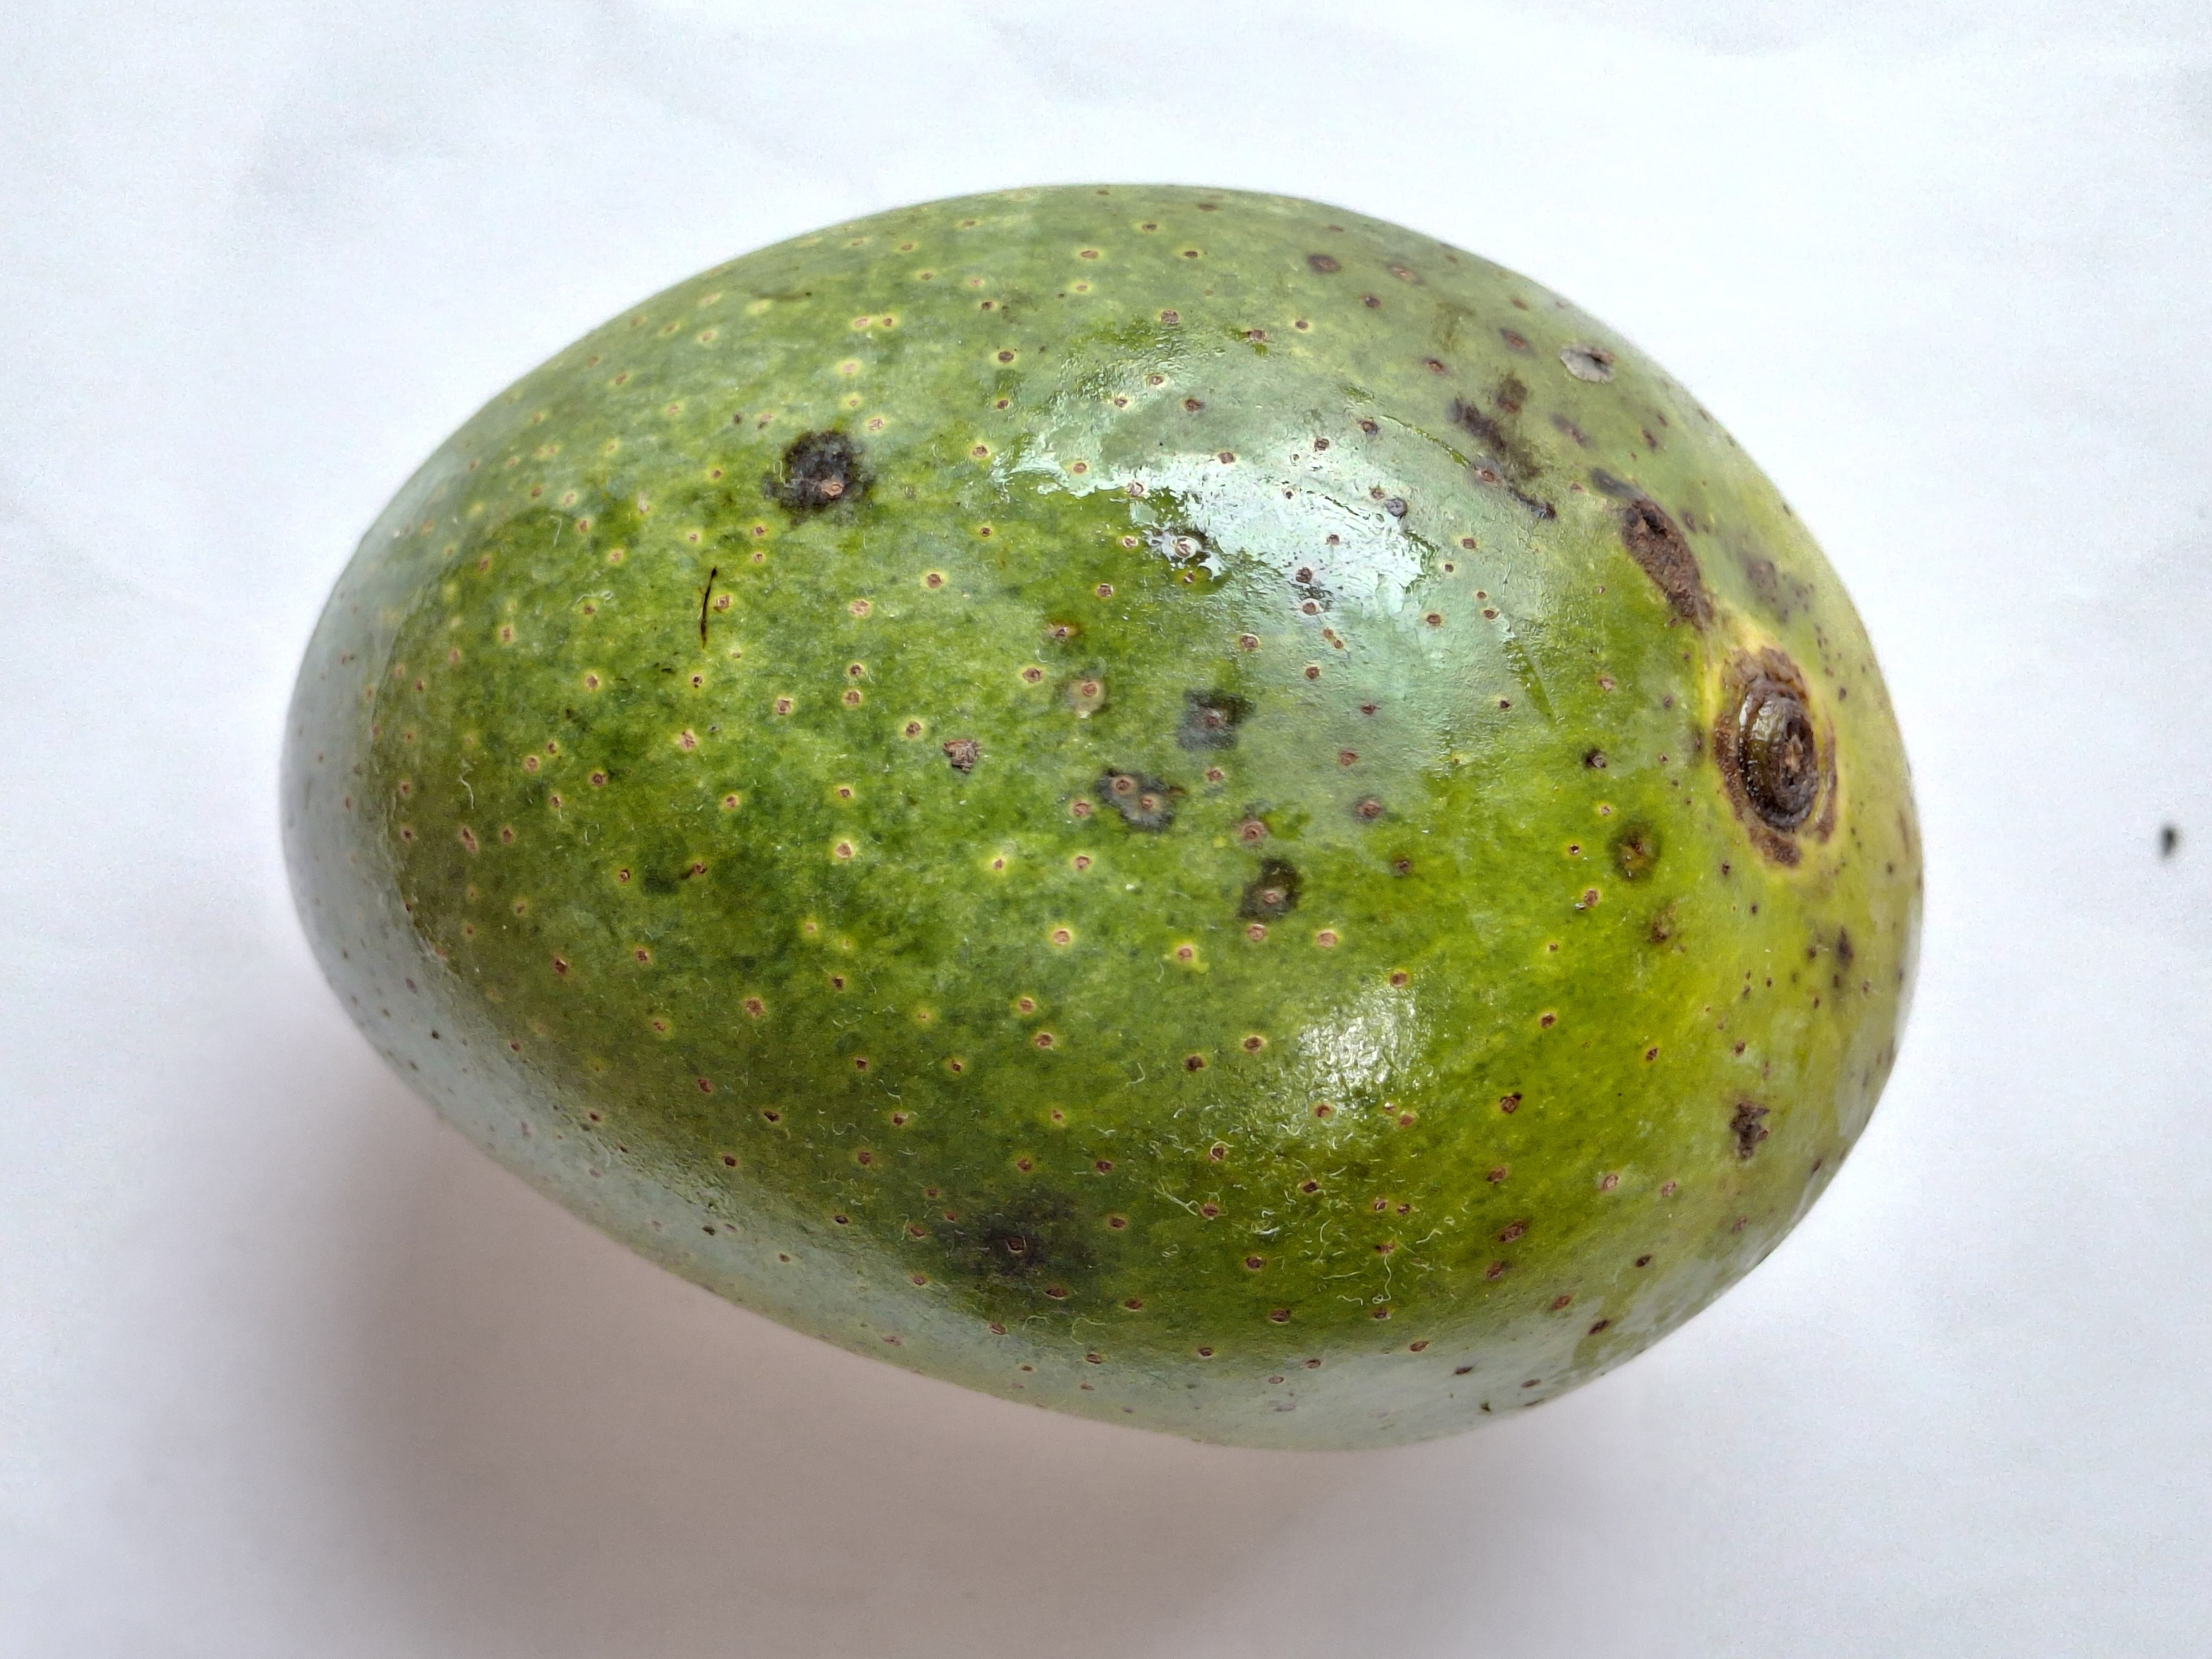
Mango variety: GopalBhog